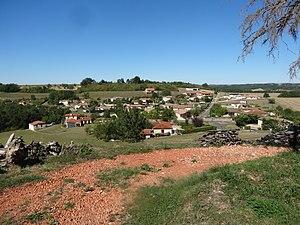
Lotissement de Lasseube-Propre.
Lasseube-Propre est une commune française située dans le département du Gers en région Occitanie.